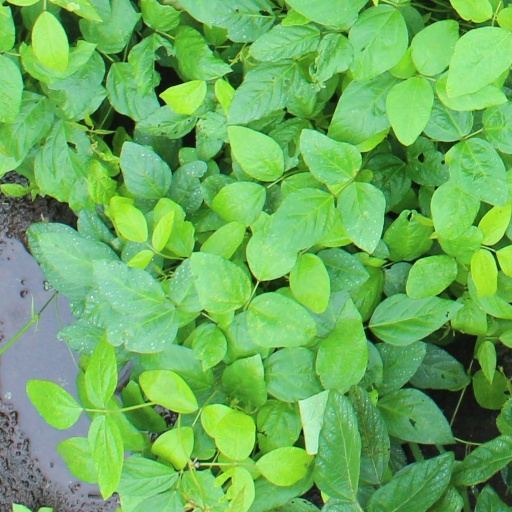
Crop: soybean